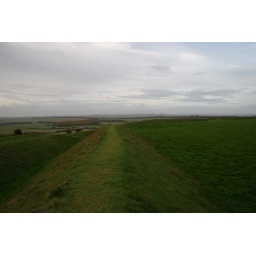
near site of uffington castle- white horse hill